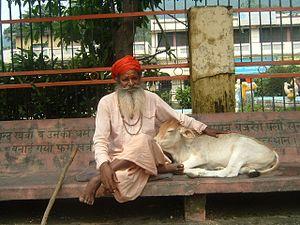
Sadhu avec un veau.
Le végétarisme hindou est une pratique alimentaire, qui, au-delà du simple végétarisme excluant la consommation de chair animale, a une histoire et des bases philosophiques précises, spécifiques à l'hindouisme. En tant que tel, le végétarisme hindou exclut tout ce qui est résultat d'une mise à mort volontaire, et la consommation d'œufs et des dérivés ; cette attitude alimentaire est liée à la pratique réelle de l'Ahimsâ, la non-violence universelle ou respect impérieux de tout ce qui vit.
L'association internationale pour la conscience de Krishna, appelée par son acronyme anglais ISKCON s'inscrit dans le mouvement de la bhakti, dédié à Krishna. Elle a été fondée en 1966 à New York dans la vogue New Age par A.C. Bhaktivedanta Swami Prabhupada. Les adeptes du mouvement considèrent Krishna, le huitième avatar de Vishnou, comme la Personnalité Suprême de la Divinité. Les croyances de l'organisation pour la conscience de Krishna sont donc une expression particulière du Vaishnavisme, basé sur la Bhagavad Gita et le Śrīmad Bhāgavatam.
Veau est le nom vernaculaire qui désigne le bovin juvénile vivant ou, après abattage et transformation par le producteur fermier, l'artisan boucher ou l'opérateur en usine, la viande qui en est issue. La femelle est appelée la velle.
La vache sacrée est un terme d'origine occidentale pour nommer le phénomène de zoolâtrie religieuse à l'égard des bovins, en particulier en Inde. Le terme indien et originel est Gao Mata, c'est-à-dire « Mère Vache » ou « La Vache-Mère ». La vache est en effet vue en Inde comme une « Mère universelle », du fait qu'elle donne son lait à tous, même à ceux qui ne sont pas ses veaux ; en Inde, la vache n'est pas seulement « sacrée » en tant que telle – bien qu'étant décrite par la littérature hindoue comme l'origine et le fruit de tout sacrifice aux dieux –, elle représente la sacralité de toutes les créatures. La vache a été et est encore vénérée dans de nombreuses civilisations et religions dans le monde, les plus notables étant l'hindouisme, le zoroastrisme, aussi bien que les religions de l'Égypte ancienne, de la Grèce et de la Rome antiques.
Le végétarisme est une pratique alimentaire qui exclut la consommation de chair animale. Sa définition la plus large correspond à l'ovo-lacto-végétarisme, qui consiste à consommer des végétaux, des champignons et des aliments d'origine animale. Il s'agit du végétarisme occidental traditionnel dont les pratiquants étaient appelés « pythagoréens / pythagoriciens » jusqu'en 1847. Le végétarisme indien, basé sur l'ahimsa, autorise la consommation de produits laitiers mais exclut les œufs.